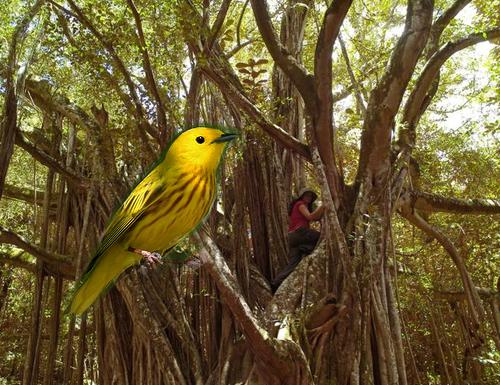
Bird species: Yellow_Warbler
Bird type: landbird
Background: land